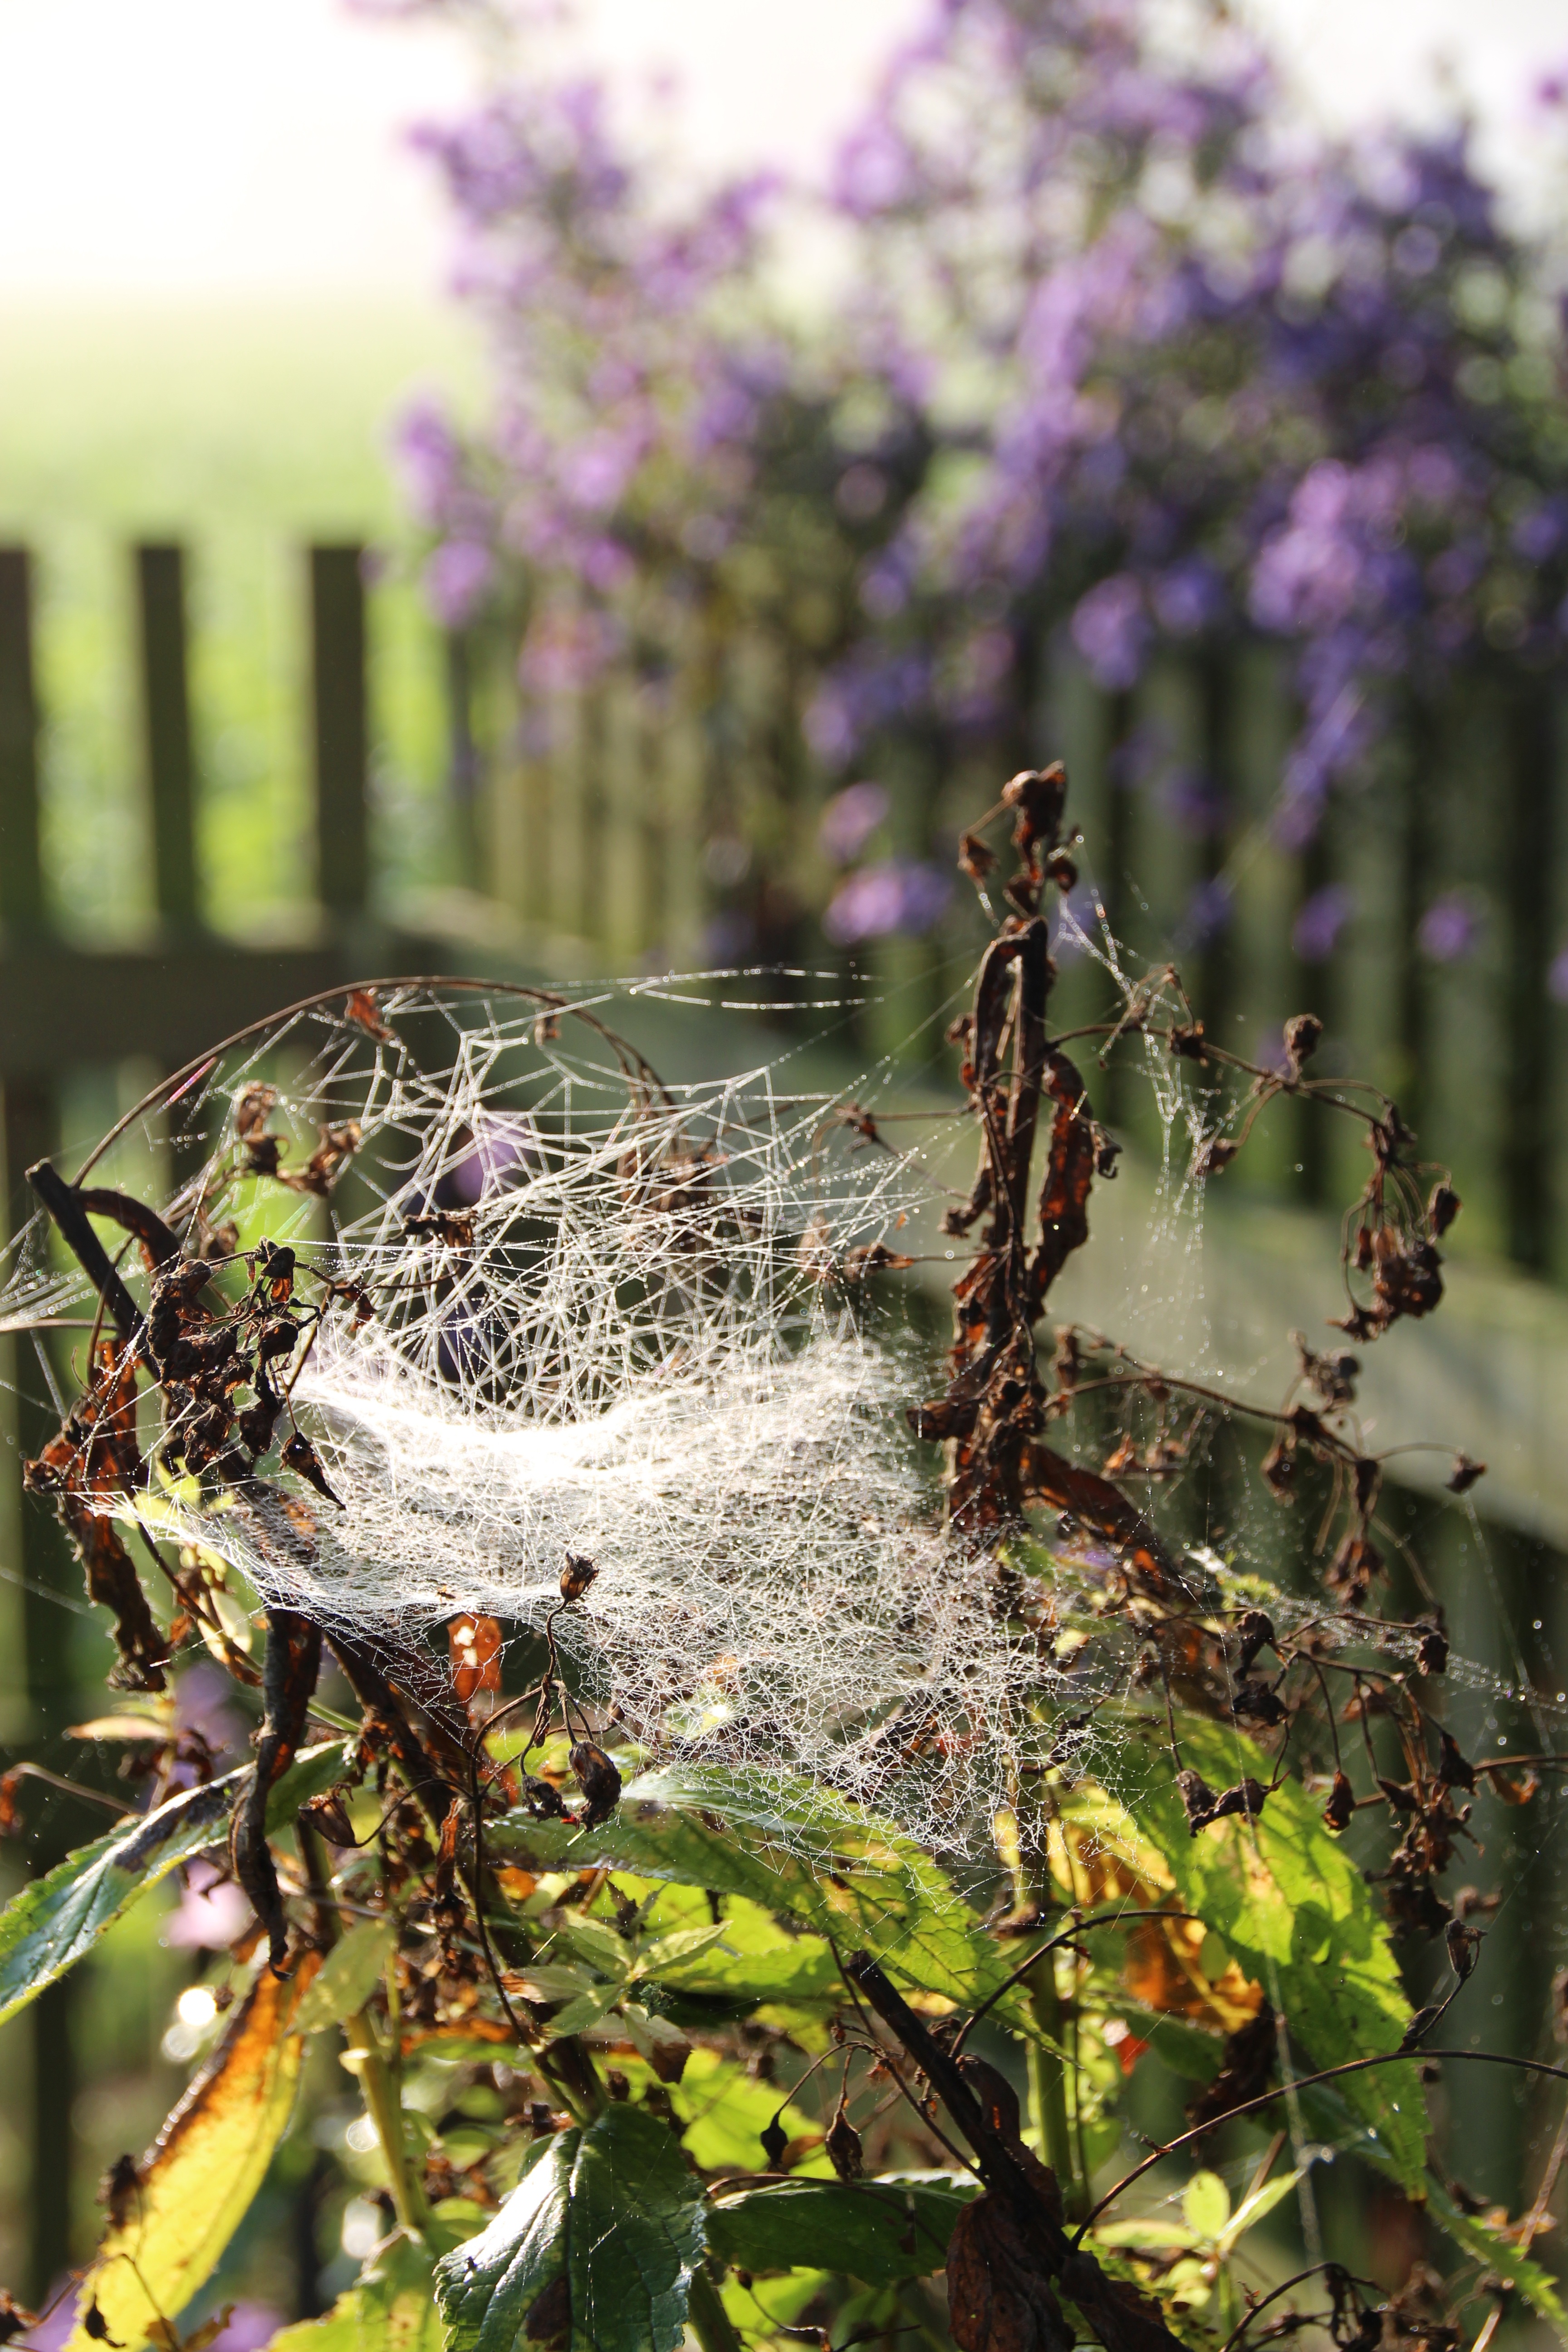
tree, nature, branch, plant, leaf, flower, wildlife, green, autumn, botany, garden, flora, fauna, spider webs, macro photography, indian summer